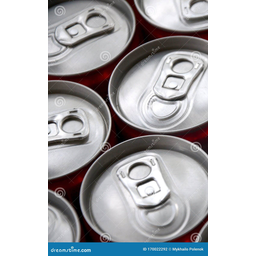
Label: metal